Aguilar family (Oaxacan potters)

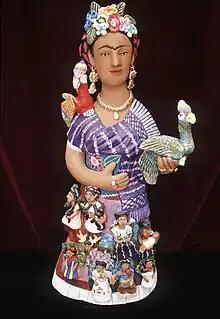

The Aguilar family are clay-making artisans from Ocotlán de Morelos, a rural town in the state of Oaxaca, Mexico. The town's clay production included only utilitarian items until Isaura Alcántara Díaz and her husband, Jesús Aguilar Revilla, expanded their wares into decorative figures and religious items. The couple passed their craft down to their daughters Guillermina, Josefina, Irene, and Concepción, who have continued to innovate their own styles and techniques around subject matters related to the life and traditions in Oaxaca as well as iconic Mexican figures. The family craft and artistic recognition lives on through the children and grandchildren of these four women.